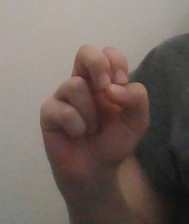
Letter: gaaf